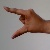
The image shows a hand gesture representing the letter 'Z' in Indian Sign Language.